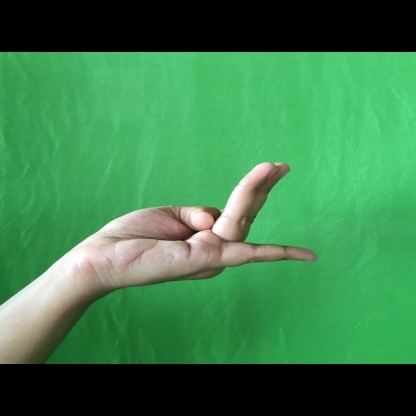
Mudra: Chaturam